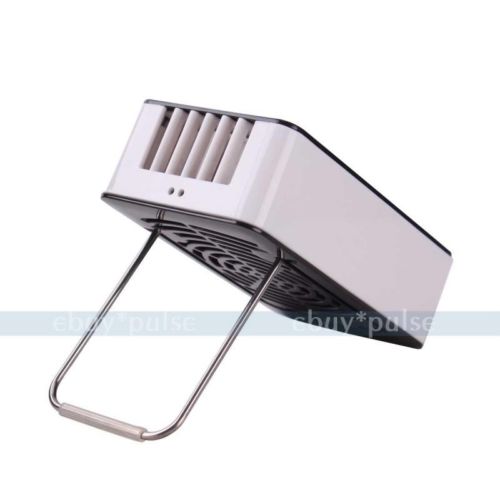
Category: fan